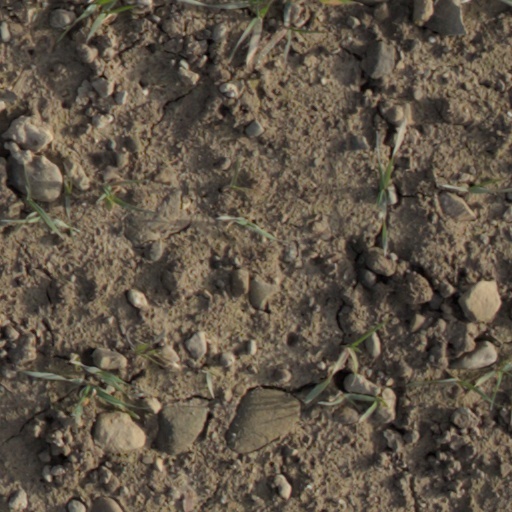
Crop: wheat